Ivan Sydor

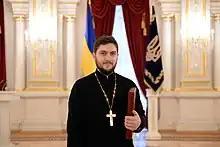

Ivan Andriiovych Sydor (born 19 January 1989, Sokal, Lviv Oblast) is a Ukrainian church and public figure, theologian, teacher, Candidate of Sciences in Theology (2014).